Question: Please indicate a possible affordance area of drum that can be used for beating
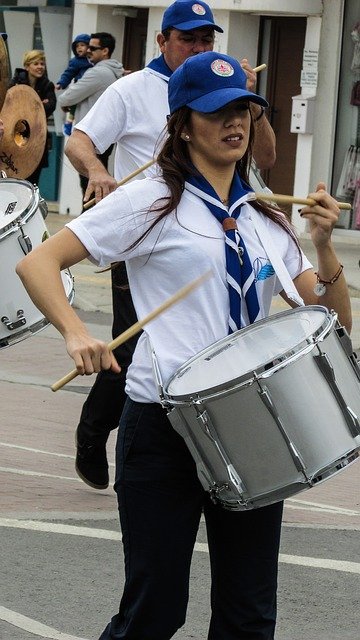
Answer: [139.5, 307.5, 340.5, 397.5]